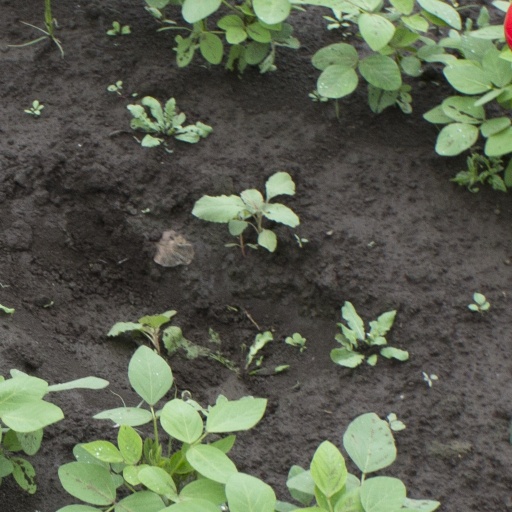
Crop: soybean